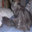
Label: cat